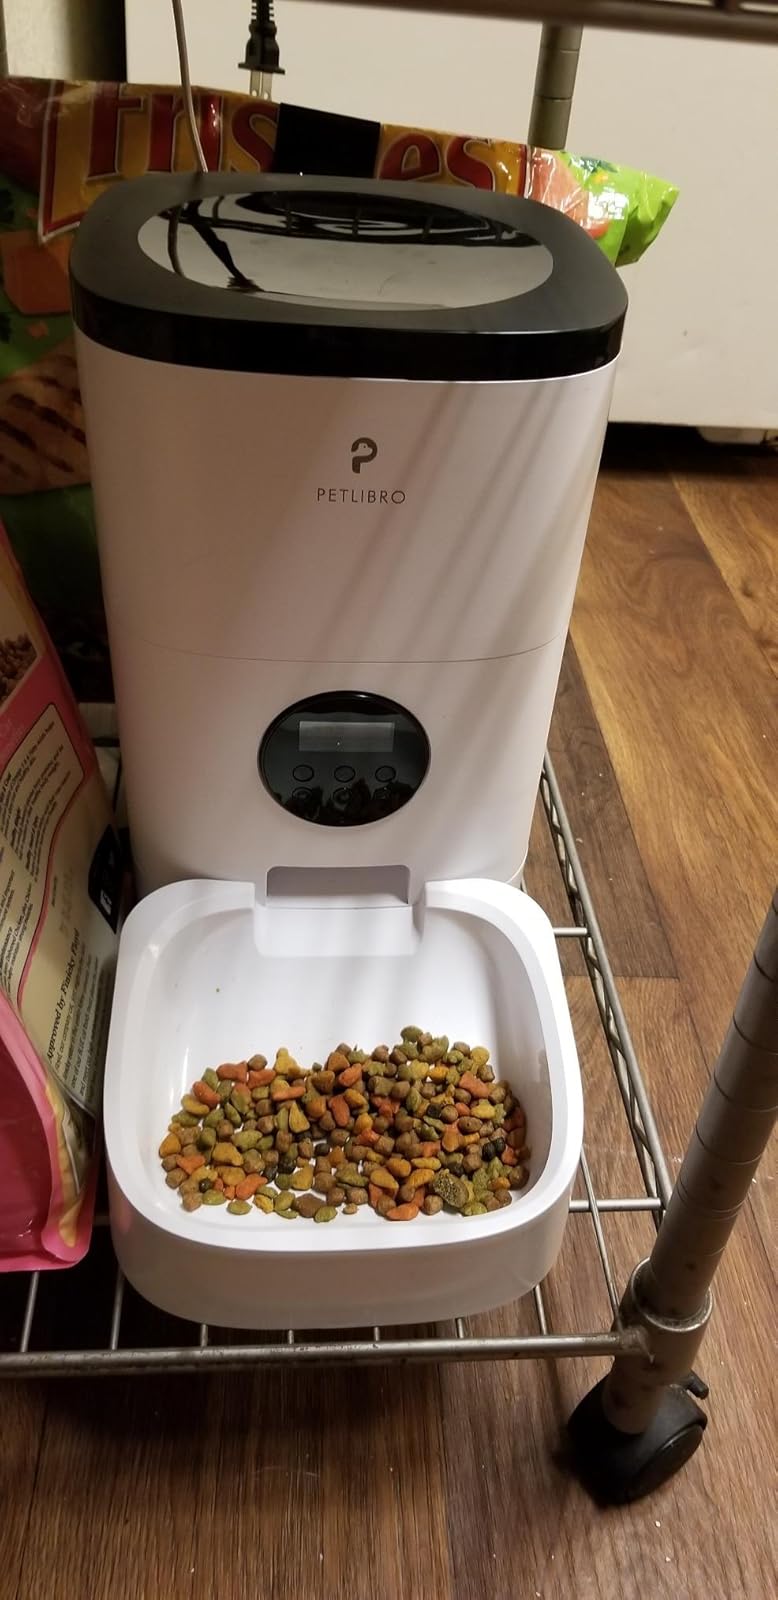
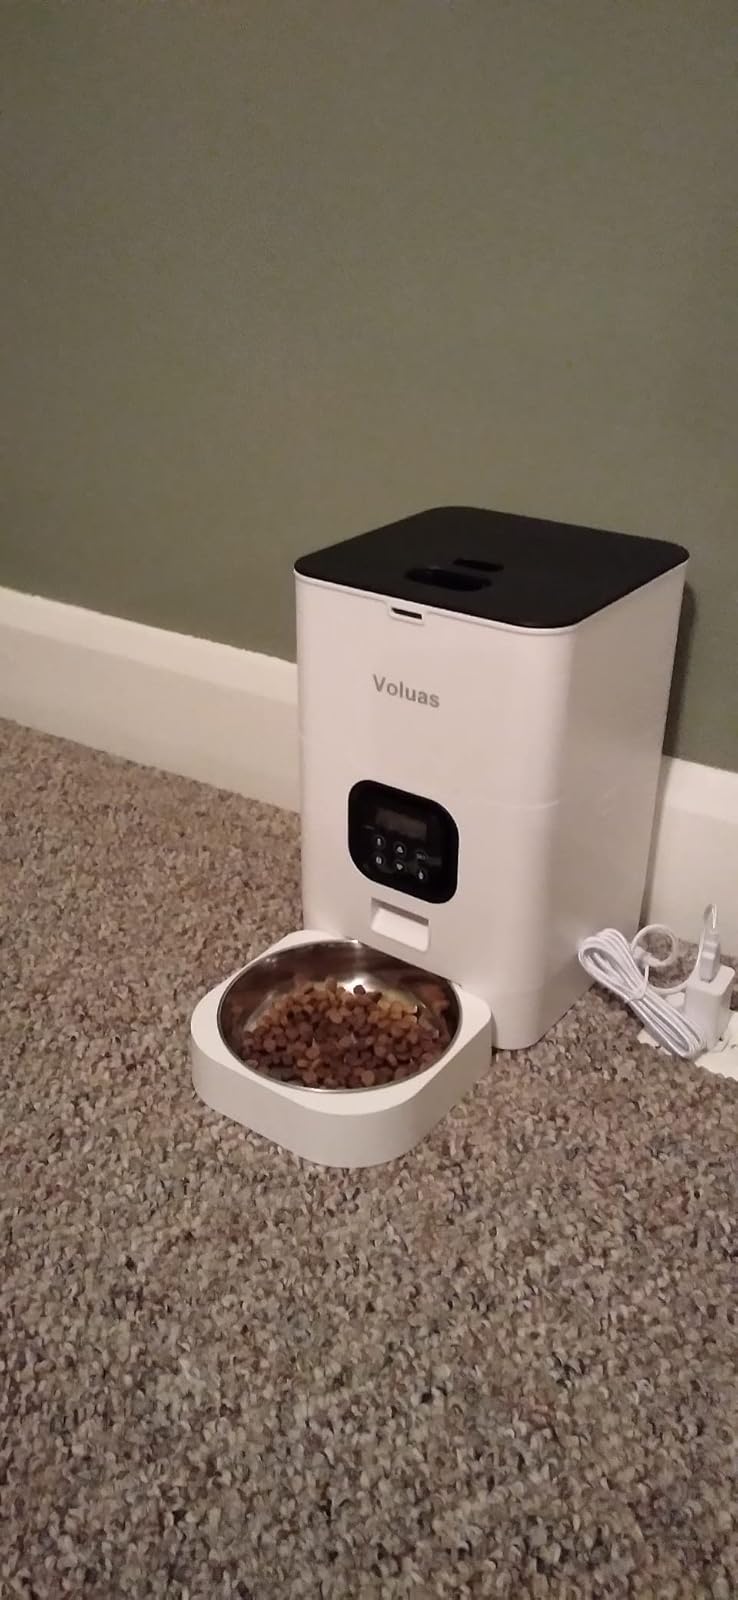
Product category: items_feeder
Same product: no